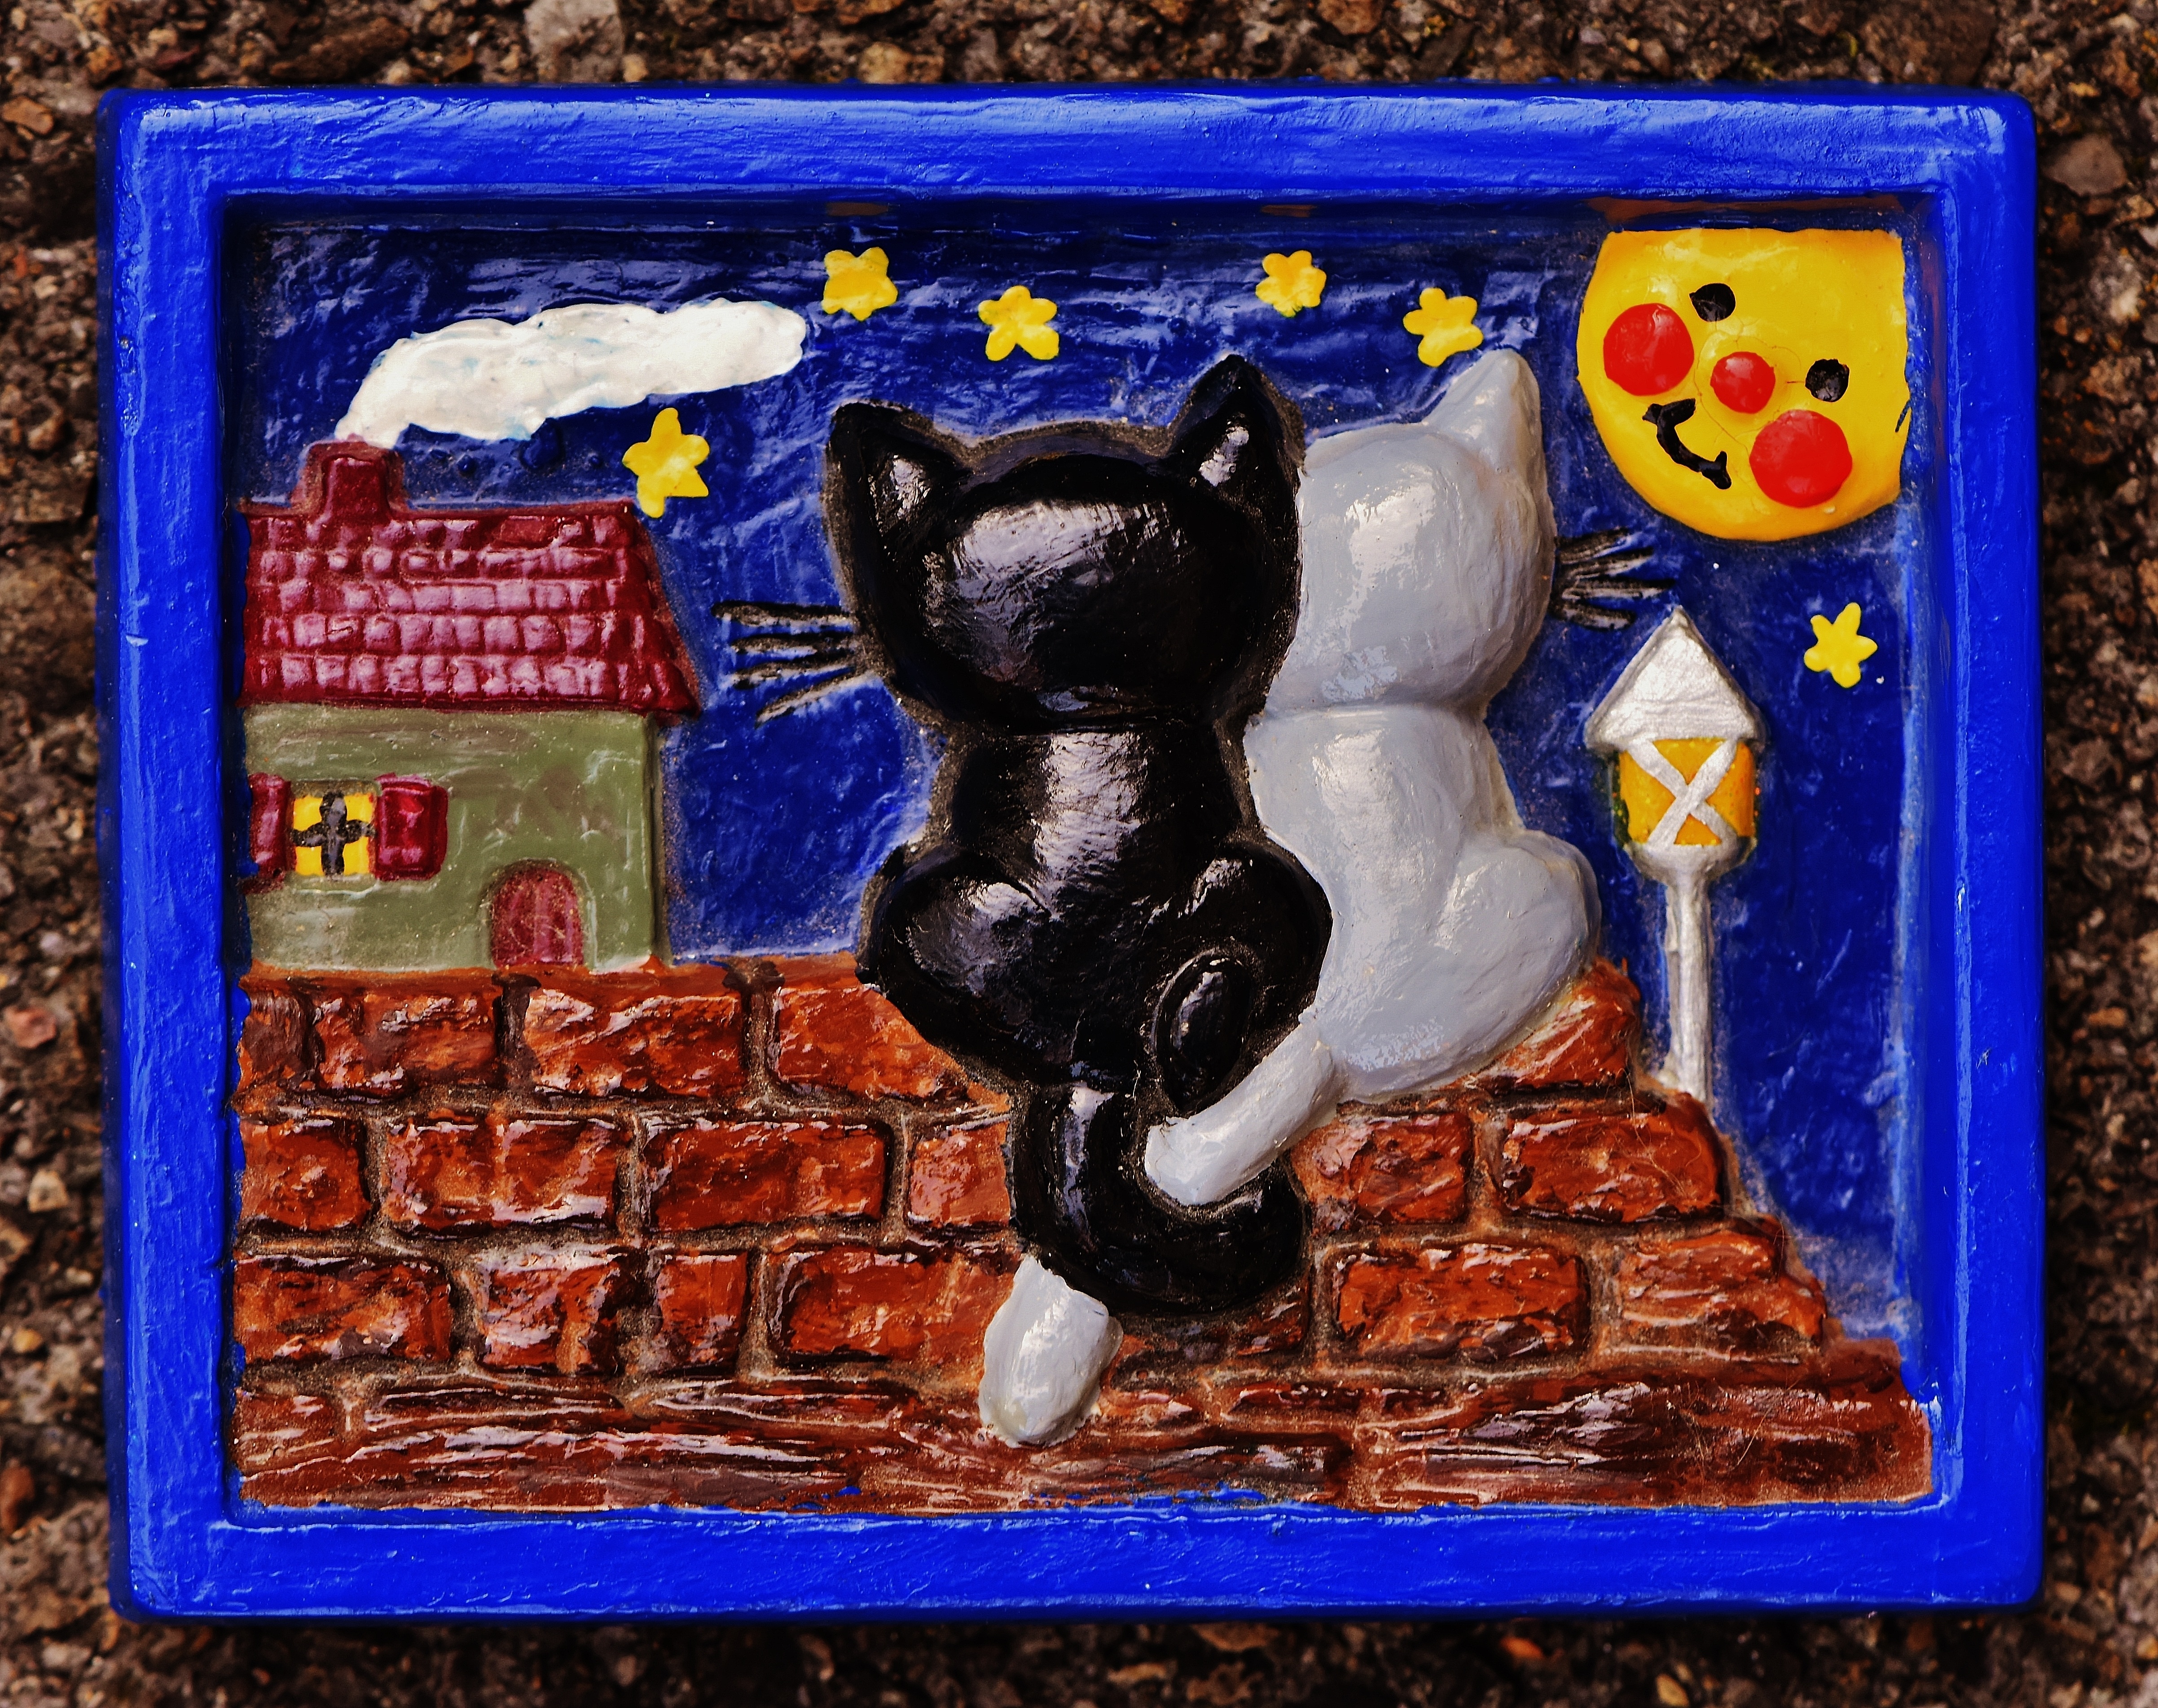
cute, wall, love, cat, couple, toy, moon, painting, sit, art, pair, image, relief, hand labor, gypsum